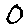
Label: 0